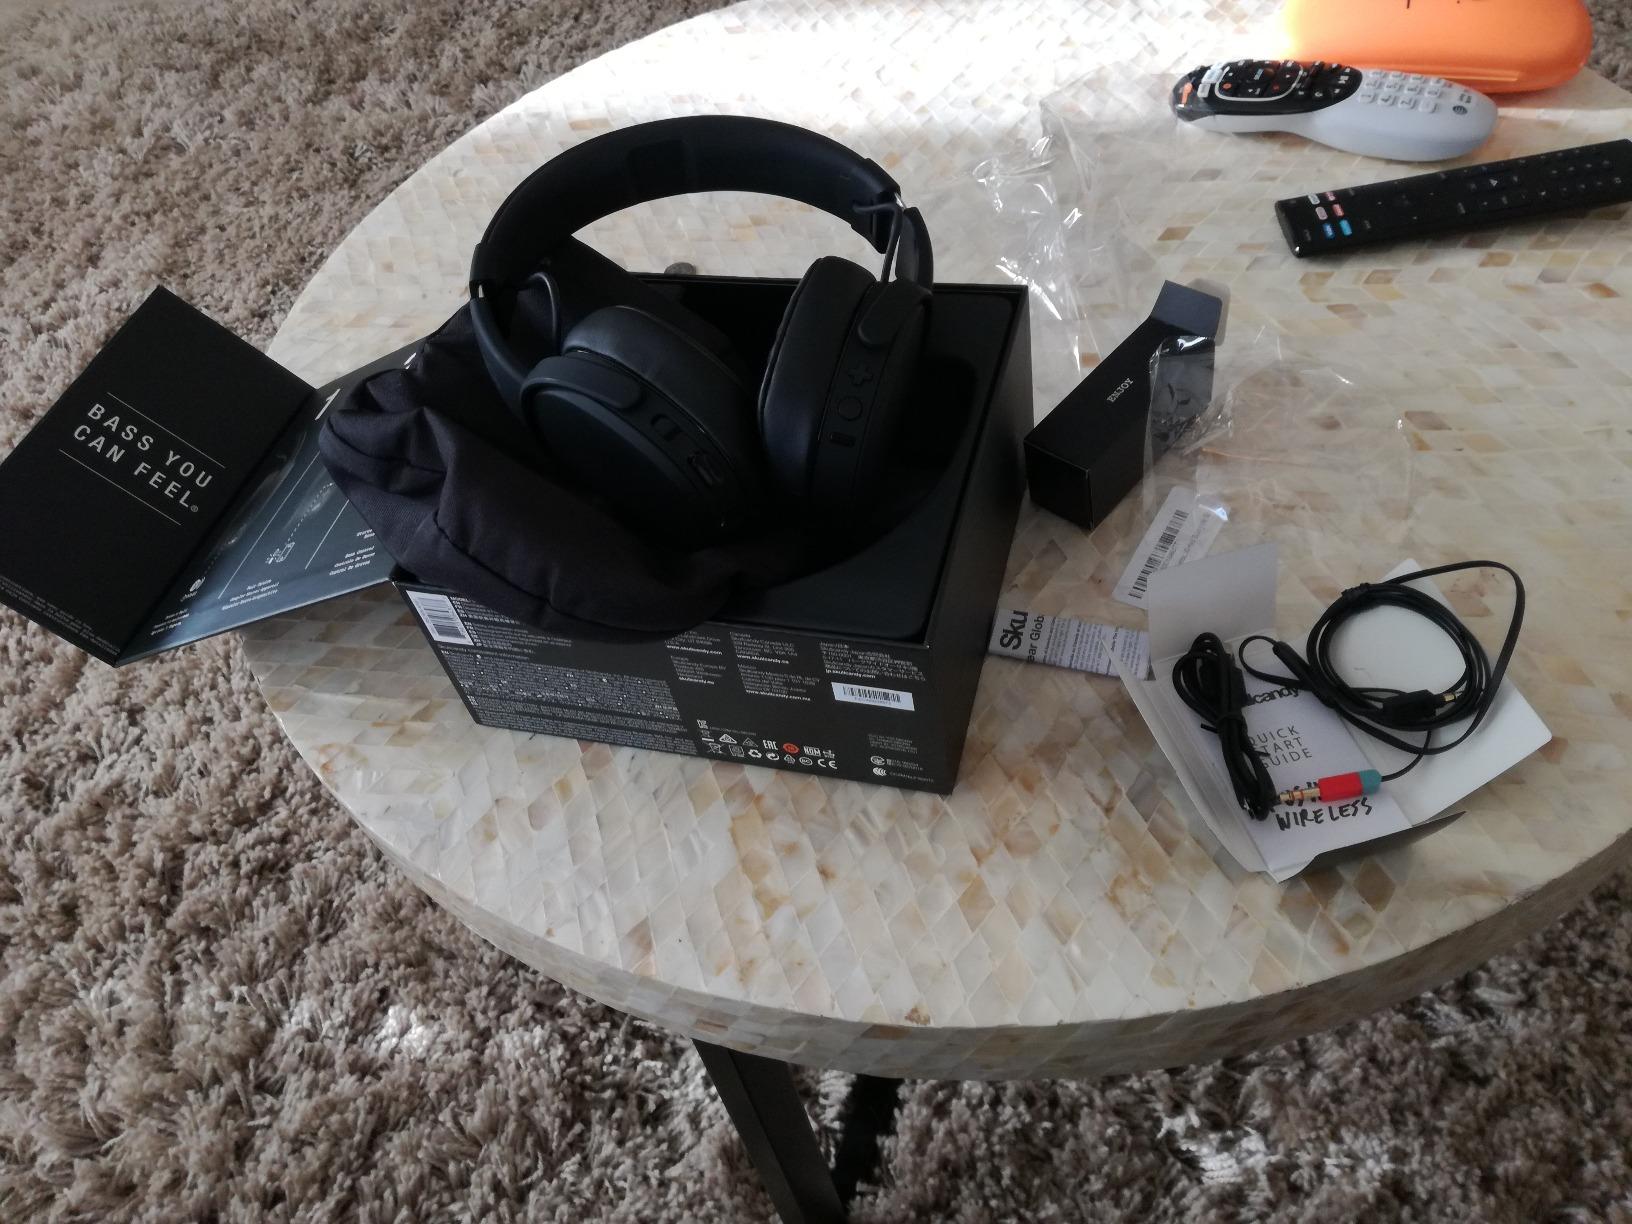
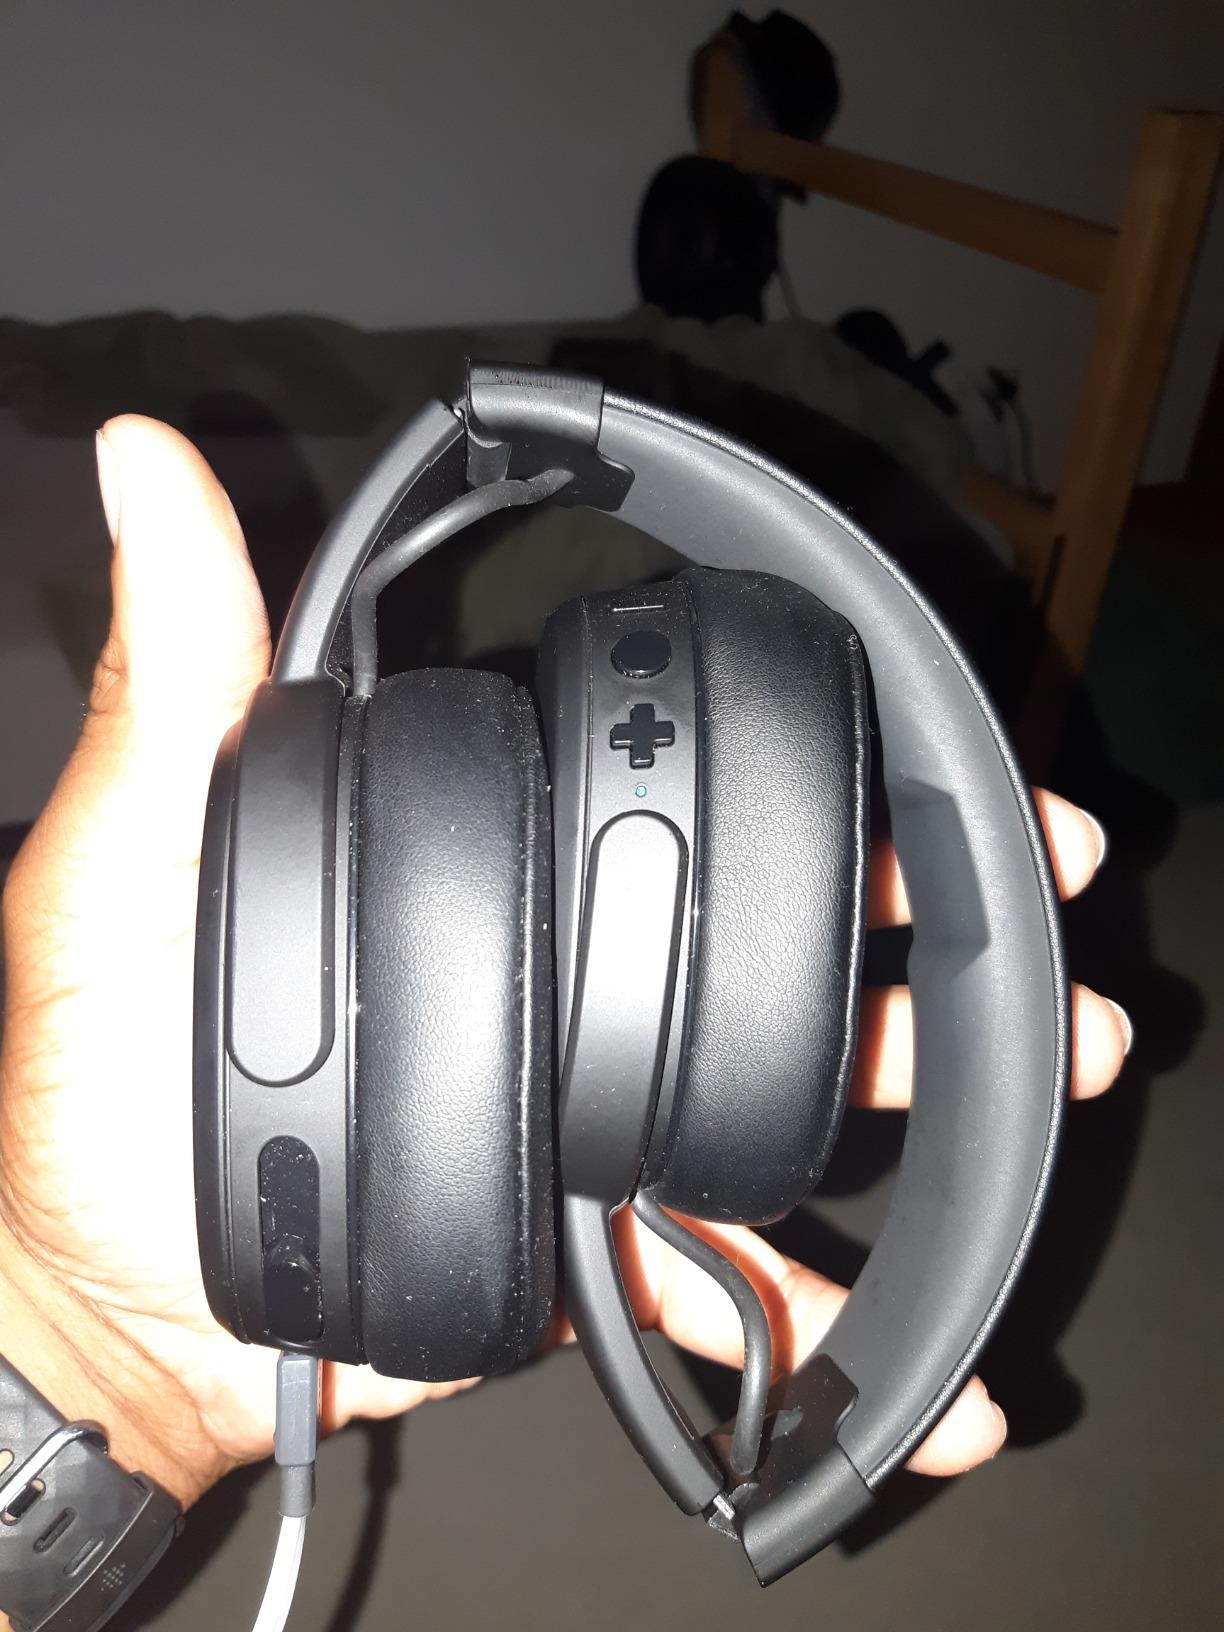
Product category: headphones
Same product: yes